Seoul Subway Line 1

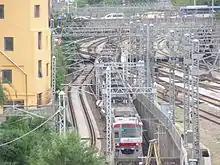
Cheongnyangni-Hoegi DC-AC neutral section

Until 2000, the underground city-center portion run by Seoul Metro Corporation—one of Seoul Metro's predecessors—was the only section properly referred to as Line 1 and labeled red on maps. On the other hand, the remaining sections of the rail line run by Korail were referred to as Korean National Railroad of Seoul and the local all-stop services labeled either blue or gray on maps, while the express services were labelled thin red. Since 2000, all adjacent through-running Korail services from the Gyeongbu, Gyeongin and Gyeongwon Lines, as well as later Korail-operated extensions and branches, are officially bundled together with the aforementioned underground portion as part of a greater Line 1, and the labeling on maps was changed and standardized to the current dark blue color (as illustrated in the map below); also to avoid confusion with Line 4's light blue color. (A slightly different shade of red is now used to label the Shinbundang Line which opened in 2011.)